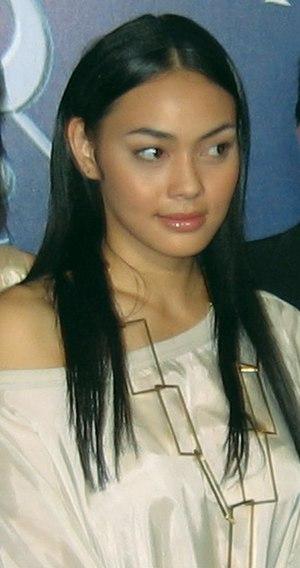
Bongkoj Khongmalai, surnommée Tak, est une actrice thaïlandaise née le 15 avril 1985. Son nom est parfois écrit Bongkot Kongmalai, ou encore Bonkoch Konmalaï.
Bang Rajan est un film thaïlandais réalisé par Tanit Jitnukul, sorti en 2000.
L'histoire du cinéma thaïlandais commence avec les prémices du cinéma, quand la visite à Berne du Roi Chulalongkorn est immortalisée sur pellicule par Francois-Henri Lavancy-Clarke en 1897. Le film a ensuite été emporté à Bangkok, pour y être projeté, soulevant l'intérêt de la famille royale, mais aussi d'entrepreneurs locaux qui décident rapidement d'importer du matériel cinématographique. Ce sont d'abord des projections de films étrangers, puis dès les années 1920, une industrie locale se développe.